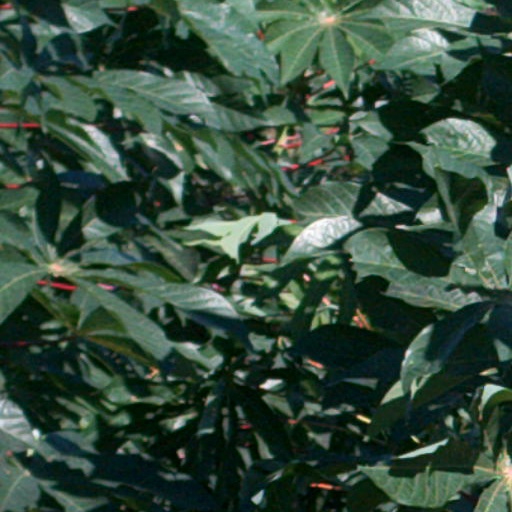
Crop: cassava